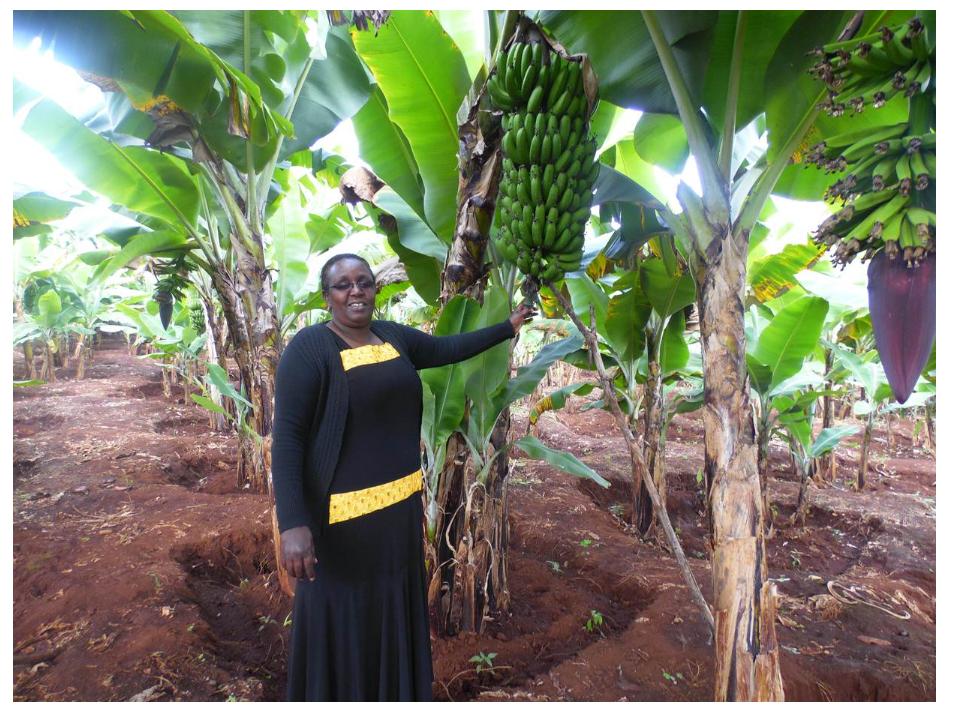
Mwanamke mkulima wa zao la biashara la ndizi, amesimama kwenye migomba yake ambayo baadhi imeshatoa tayari, huku akiishikiria moja ambayo anaisubiria ikomae vizuri kuichuma na kuipeleka sokoni.